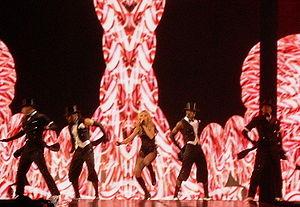
Le Sticky and Sweet Tour est la huitième tournée mondiale de la chanteuse américaine Madonna, faisant la promotion de son onzième album, Hard Candy. La tournée a débuté le 23 août 2008 à Cardiff, Royaume-Uni, et s'est achevé le 2 septembre 2009, à Tel Aviv, Israël. Elle a visité quatre continents, dont l'Europe, l'Amérique du Nord, l'Amérique du Sud et l'Asie, pour un total de 86 dates. Cette tournée marque également la première collaboration de Madonna avec Live Nation. Les dates furent annoncées en février 2008 pour les étapes américaines et européennes. La tournée devait initialement se rendre en Australie mais cette étape fut par la suite abandonnée en raison de causes budgétaires. C'est la costumière de Madonna, Arianne Philips, qui confectionne une fois de plus les costumes, avec l'aide d'autres créateurs.